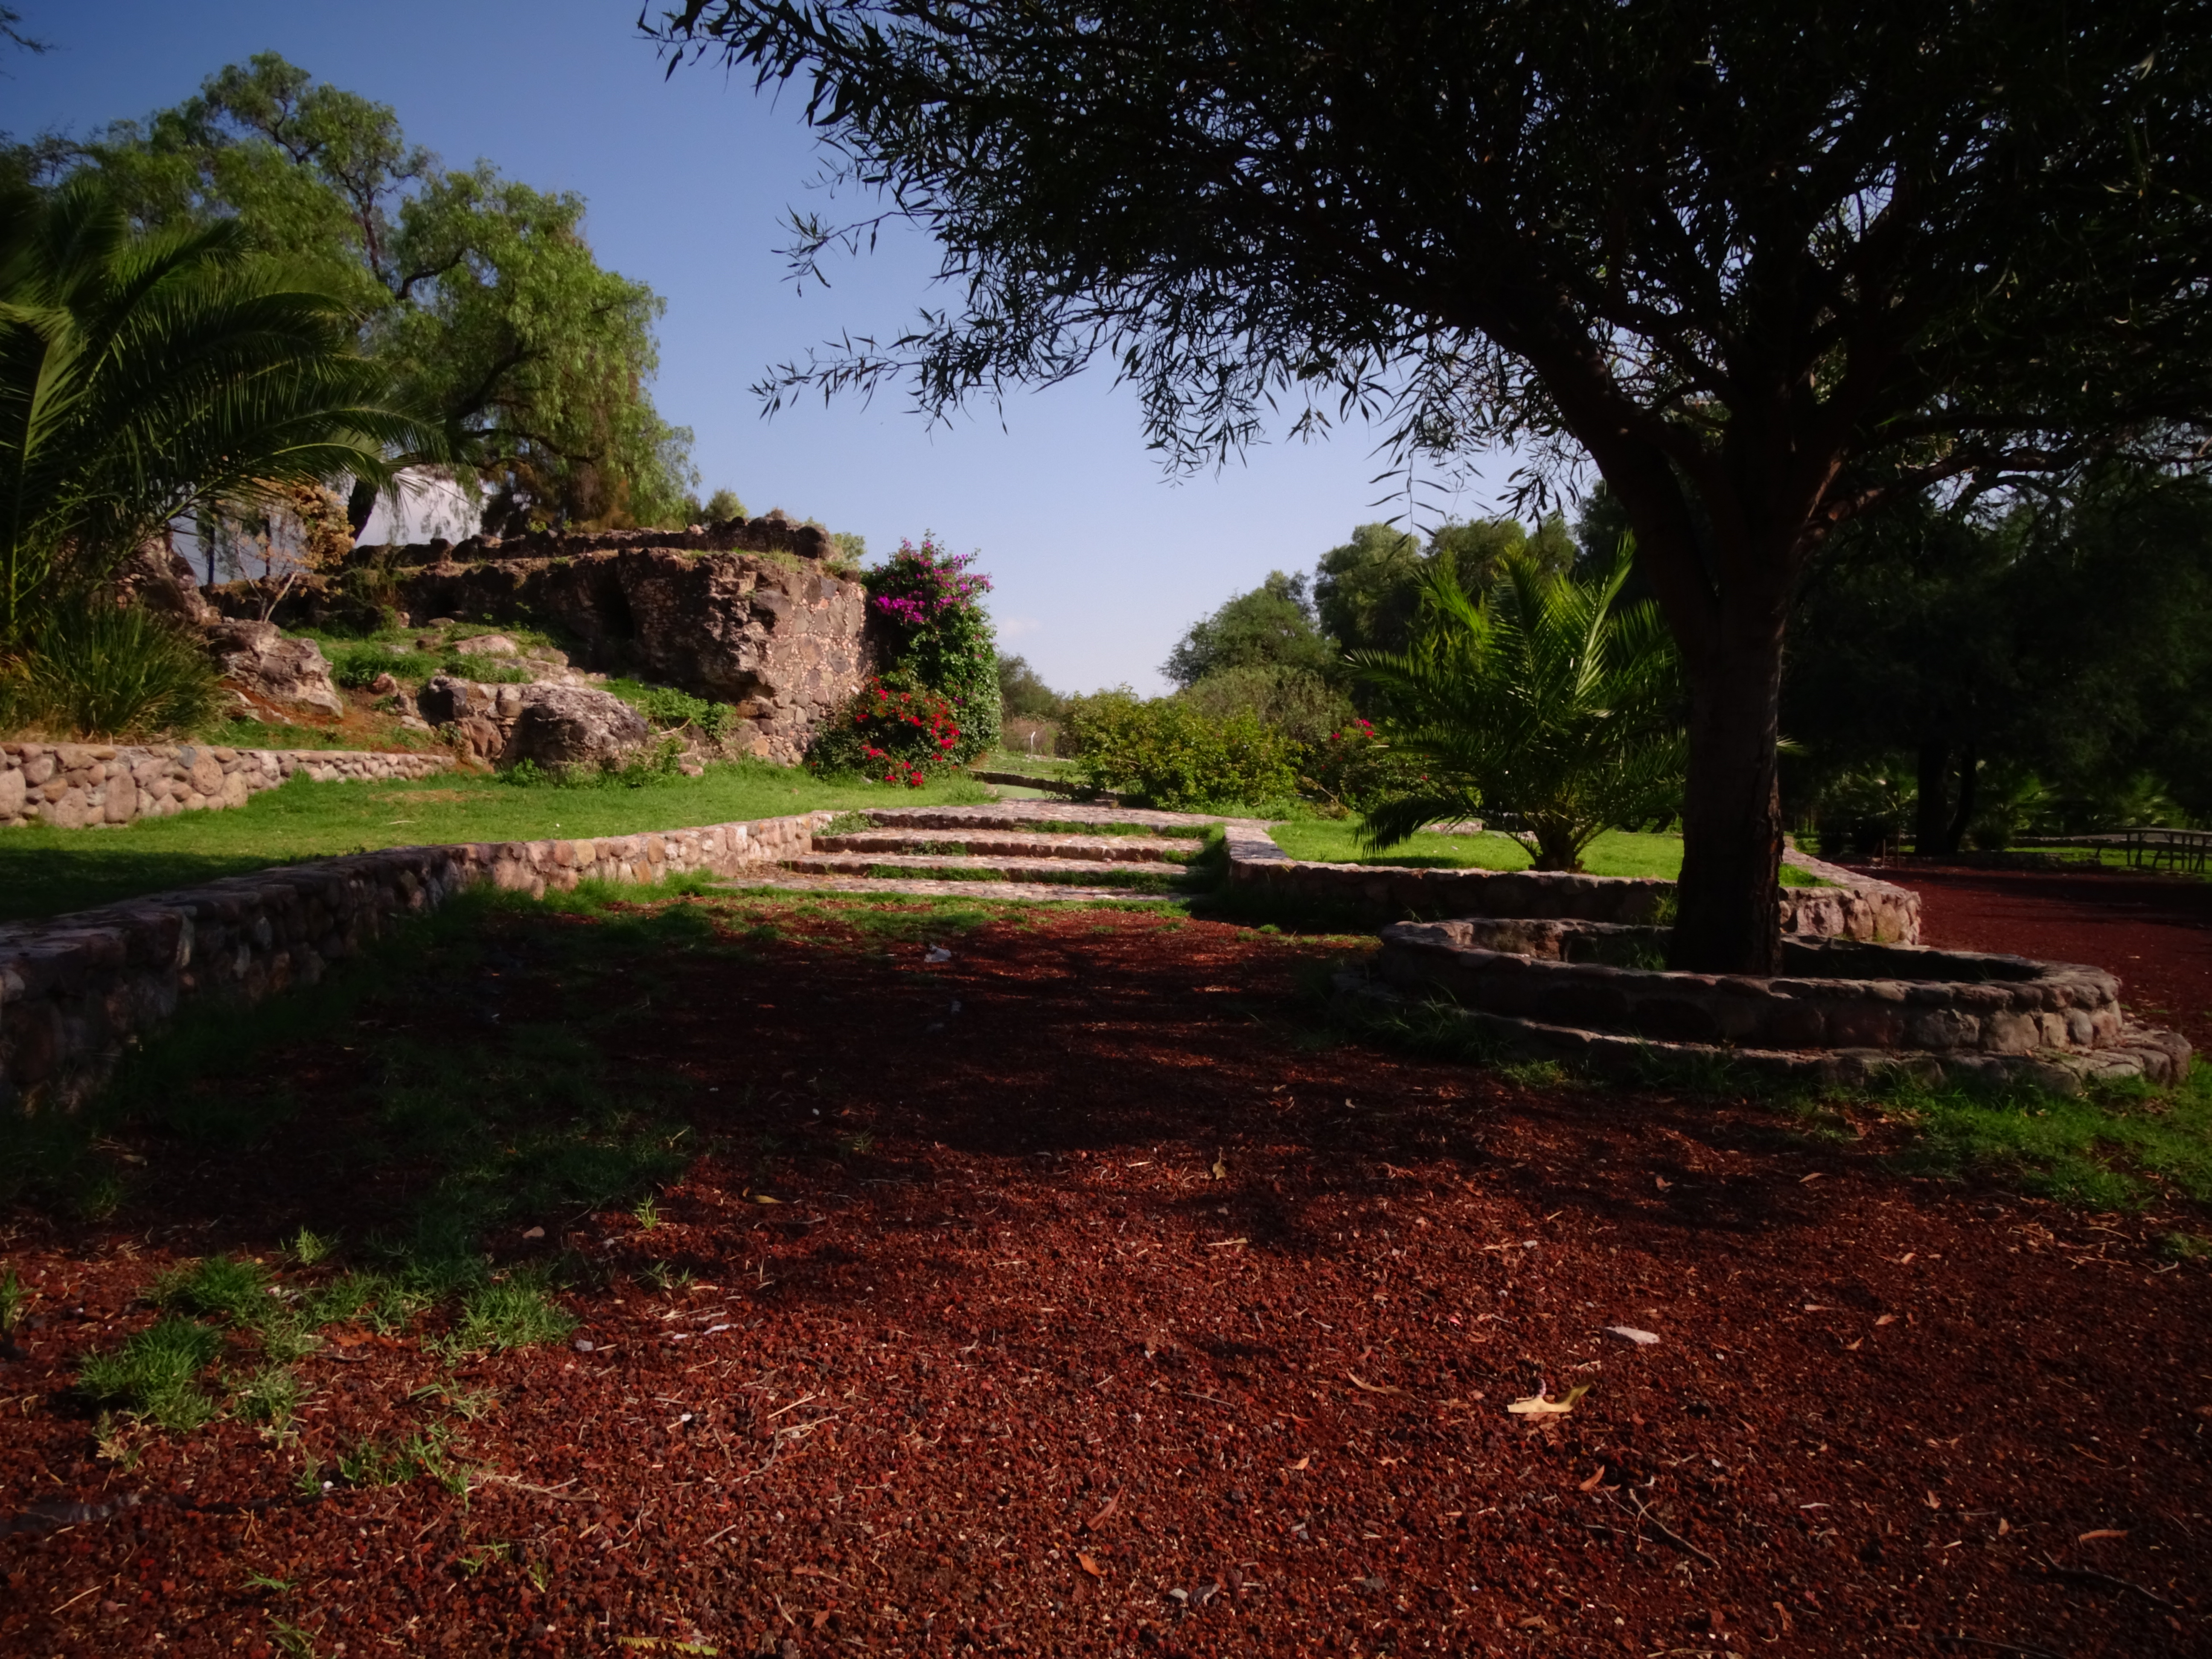
banking, park, relaxation, sky, tree, grass, botany, landscape, soil, ruins, plant, garden, ancient history, architecture, history, archaeological site, land lot, cloud, house, landscaping, tourism, historic site, road, building